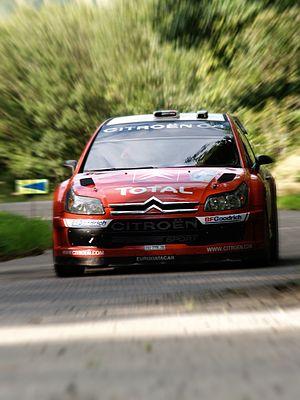
La saison 2007 est marquée par le retour de Citroën Sport en championnat du monde ainsi que celui de Sébastien Loeb au sein de l'équipe usine avec laquelle il débuta sa carrière internationale. C'est aussi le commencement d'une nouvelle ère avec le passage de témoin entre la Citroën Xsara WRC, désormais louée en mode client à des structures privées, et la Citroën C4 WRC qui lui succède. Exclusivement concentré sur son programme rallystique, Loeb s'adjuge un quatrième titre mondial, performance auparavant accomplie par les seuls Finlandais Juha Kankkunen et Tommi Mäkinen, mais échoue avec son coéquipier Dani Sordo dans la course au sacre Constructeurs remportée une nouvelle fois par Ford. Cette année-là est enfin le théâtre de ses dernières passes d'armes avec Marcus Grönholm, dont il admettra bien plus tard, au moment de prendre sa retraite à son tour, qu'il était l'adversaire le plus doué qu'il ait eu à affronter.